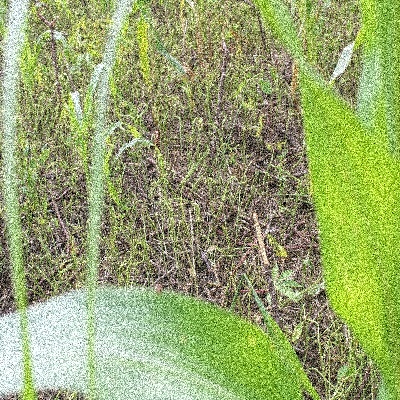
Label: Corn_(Maize)___Leaf_Spot